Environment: real
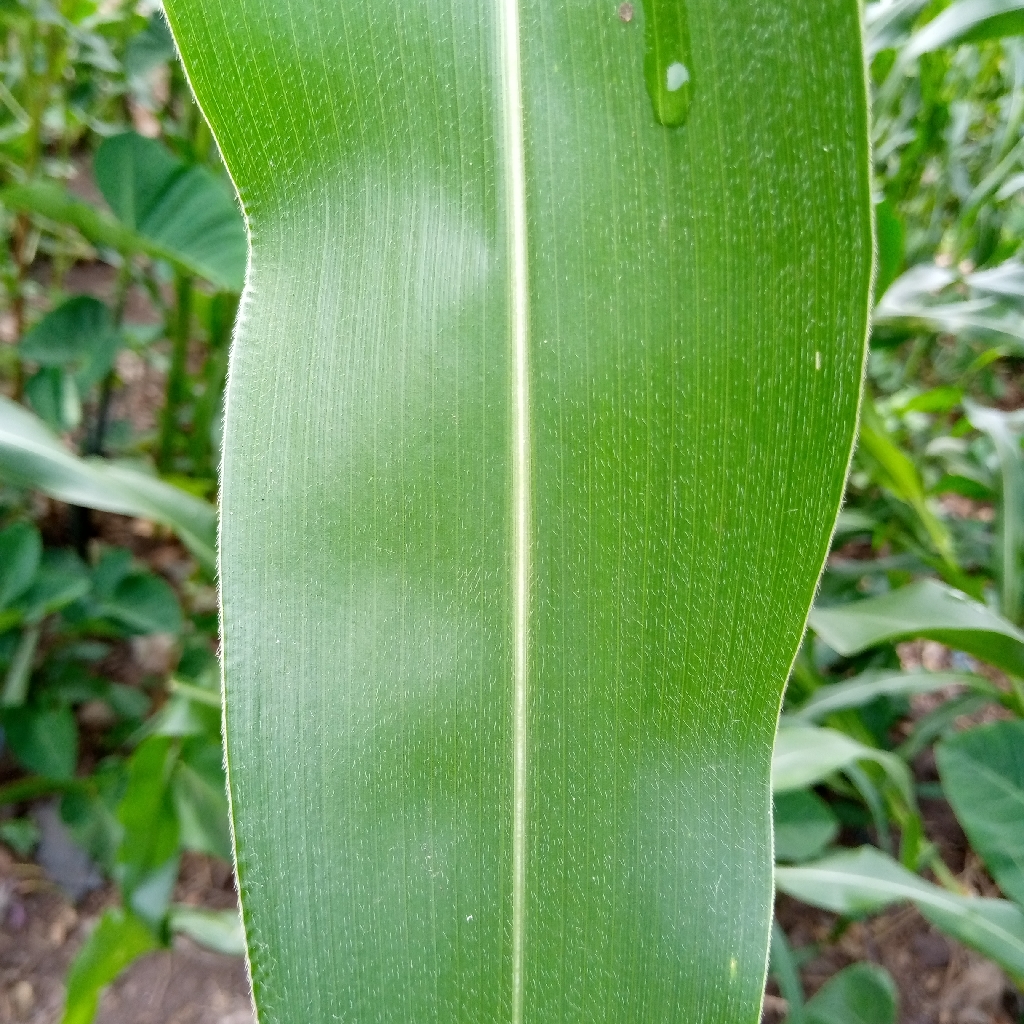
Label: healthy